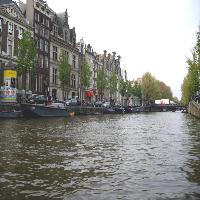
Weather: cloudy or overcast